Camposipterus

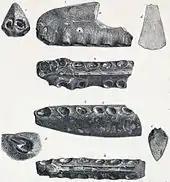
Holotype of "C. sedgwickii", and a lower jaw Owen claimed belonged to the same specimen

In 1869, Harry Govier Seeley, based on a fossil found at Haslingfield, Cambridgeshire, named "Ptenodactylus nasutus", at the same time disclaiming the name which makes it invalid by modern standards. In 1870, Seeley had realized that the generic name "Ptenodactylus" had been preoccupied, so he renamed the species into "Ornithocheirus nasutus". The specific name means "with a long nose" in Latin. In 2001, David Unwin made this species a junior subjective synonym of "Anhanguera fittoni". However, in 2013, Taissa Rodrigues and Alexander Wilhelm Armin Kellner concluded firstly that "Pterodactylus fittoni" was not a part of the genus "Anhanguera" and secondly that "Ornithocheirus nasutus" was not identical to it regardless. They decided to name a separate genus for the species: "Camposipterus". The generic name combines that of the Brazilian paleontologist Diogenes de Almeida Campos with a Latinized Greek πτερόν, pteron, "wing". The resulting new combination name, the "combinatio nova", which is "Camposipterus nasutus", while the type species remains as "Ornithocheirus nasutus".